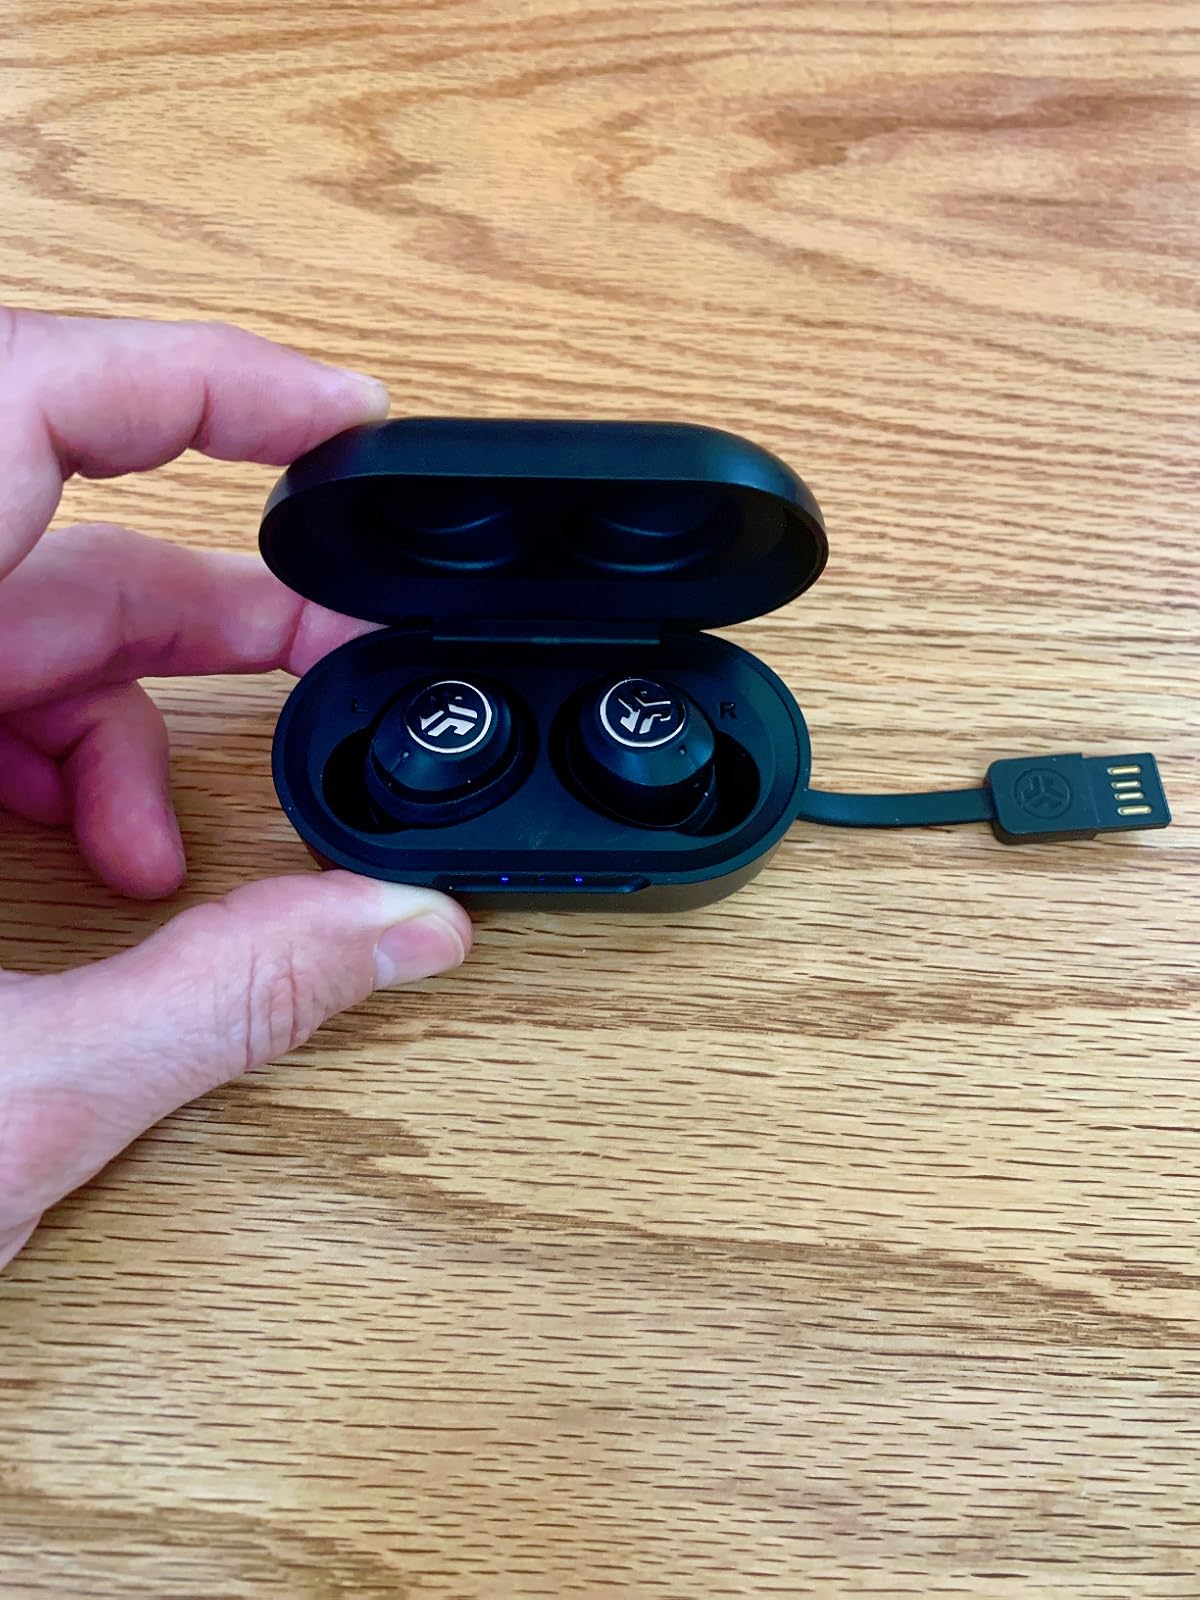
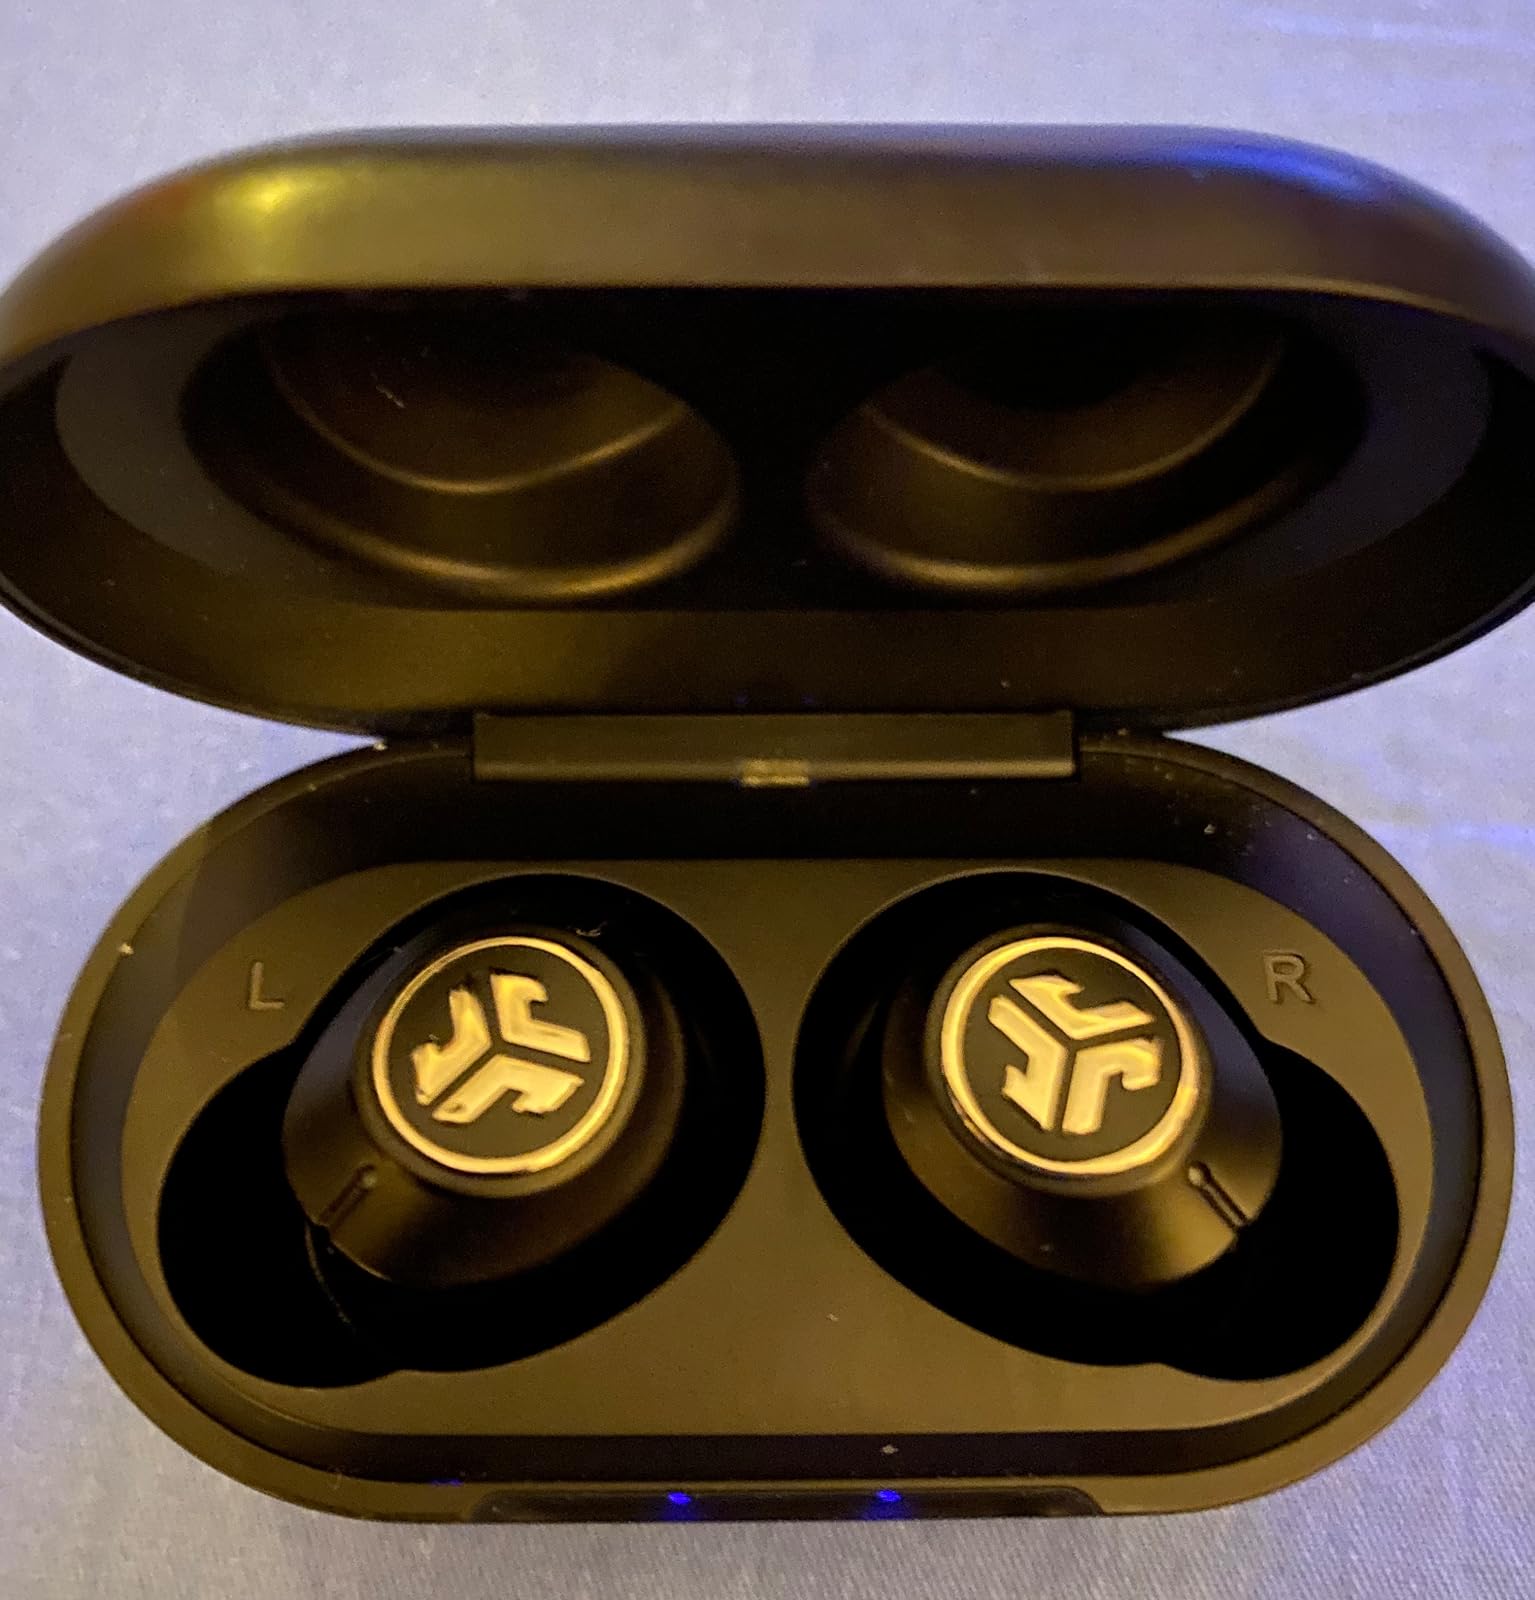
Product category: earbuds
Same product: yes